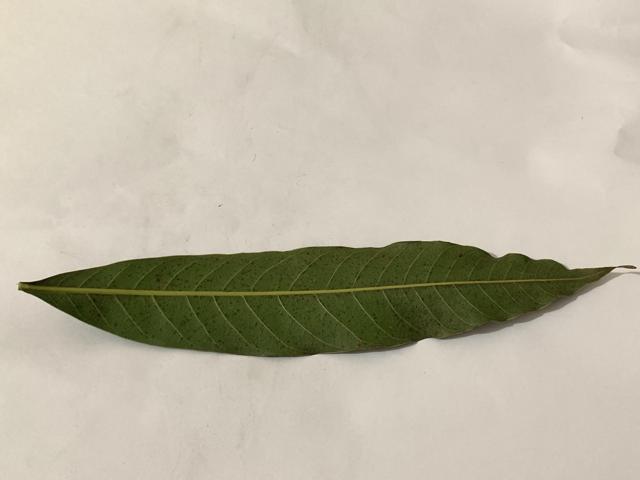
Mango leaf variety: Banana